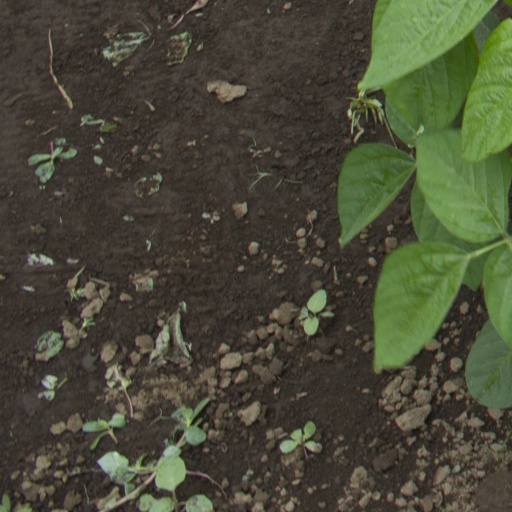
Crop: soybean